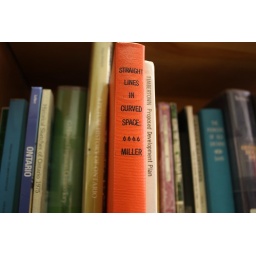
...found it in the school library jumping out at me. i dunno.